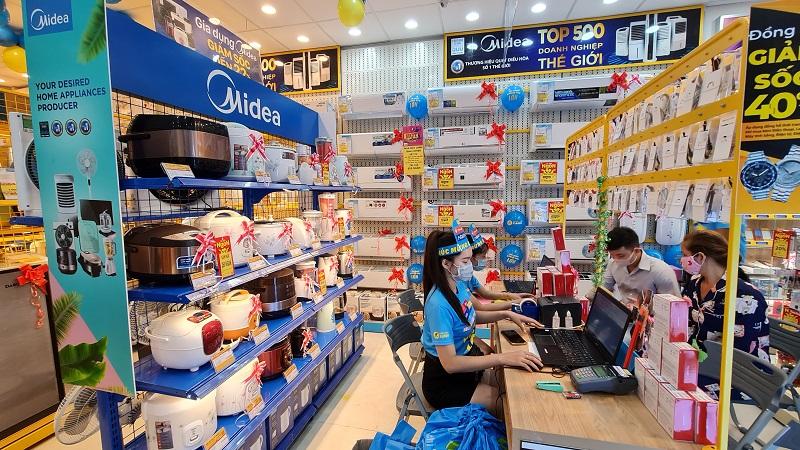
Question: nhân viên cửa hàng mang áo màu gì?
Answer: nhân viên mang áo màu xanh dương